2011 Men's Indoor Hockey World Cup

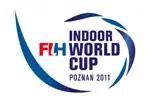
Official logo

The 2011 Men's Indoor Hockey World Cup was the third edition of the Men's Indoor Hockey World Cup for men. It was played from 8 February through 13 February 2011 in Poznań, Poland. For the first time in history, teams from five continents were represented.